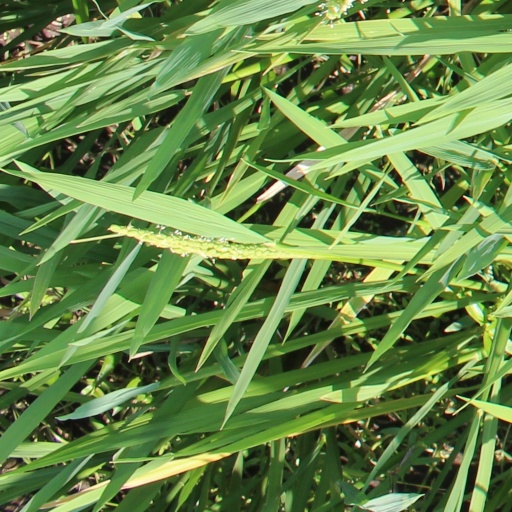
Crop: rice